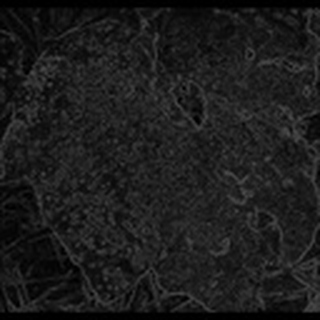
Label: cotton_powdery_mildew